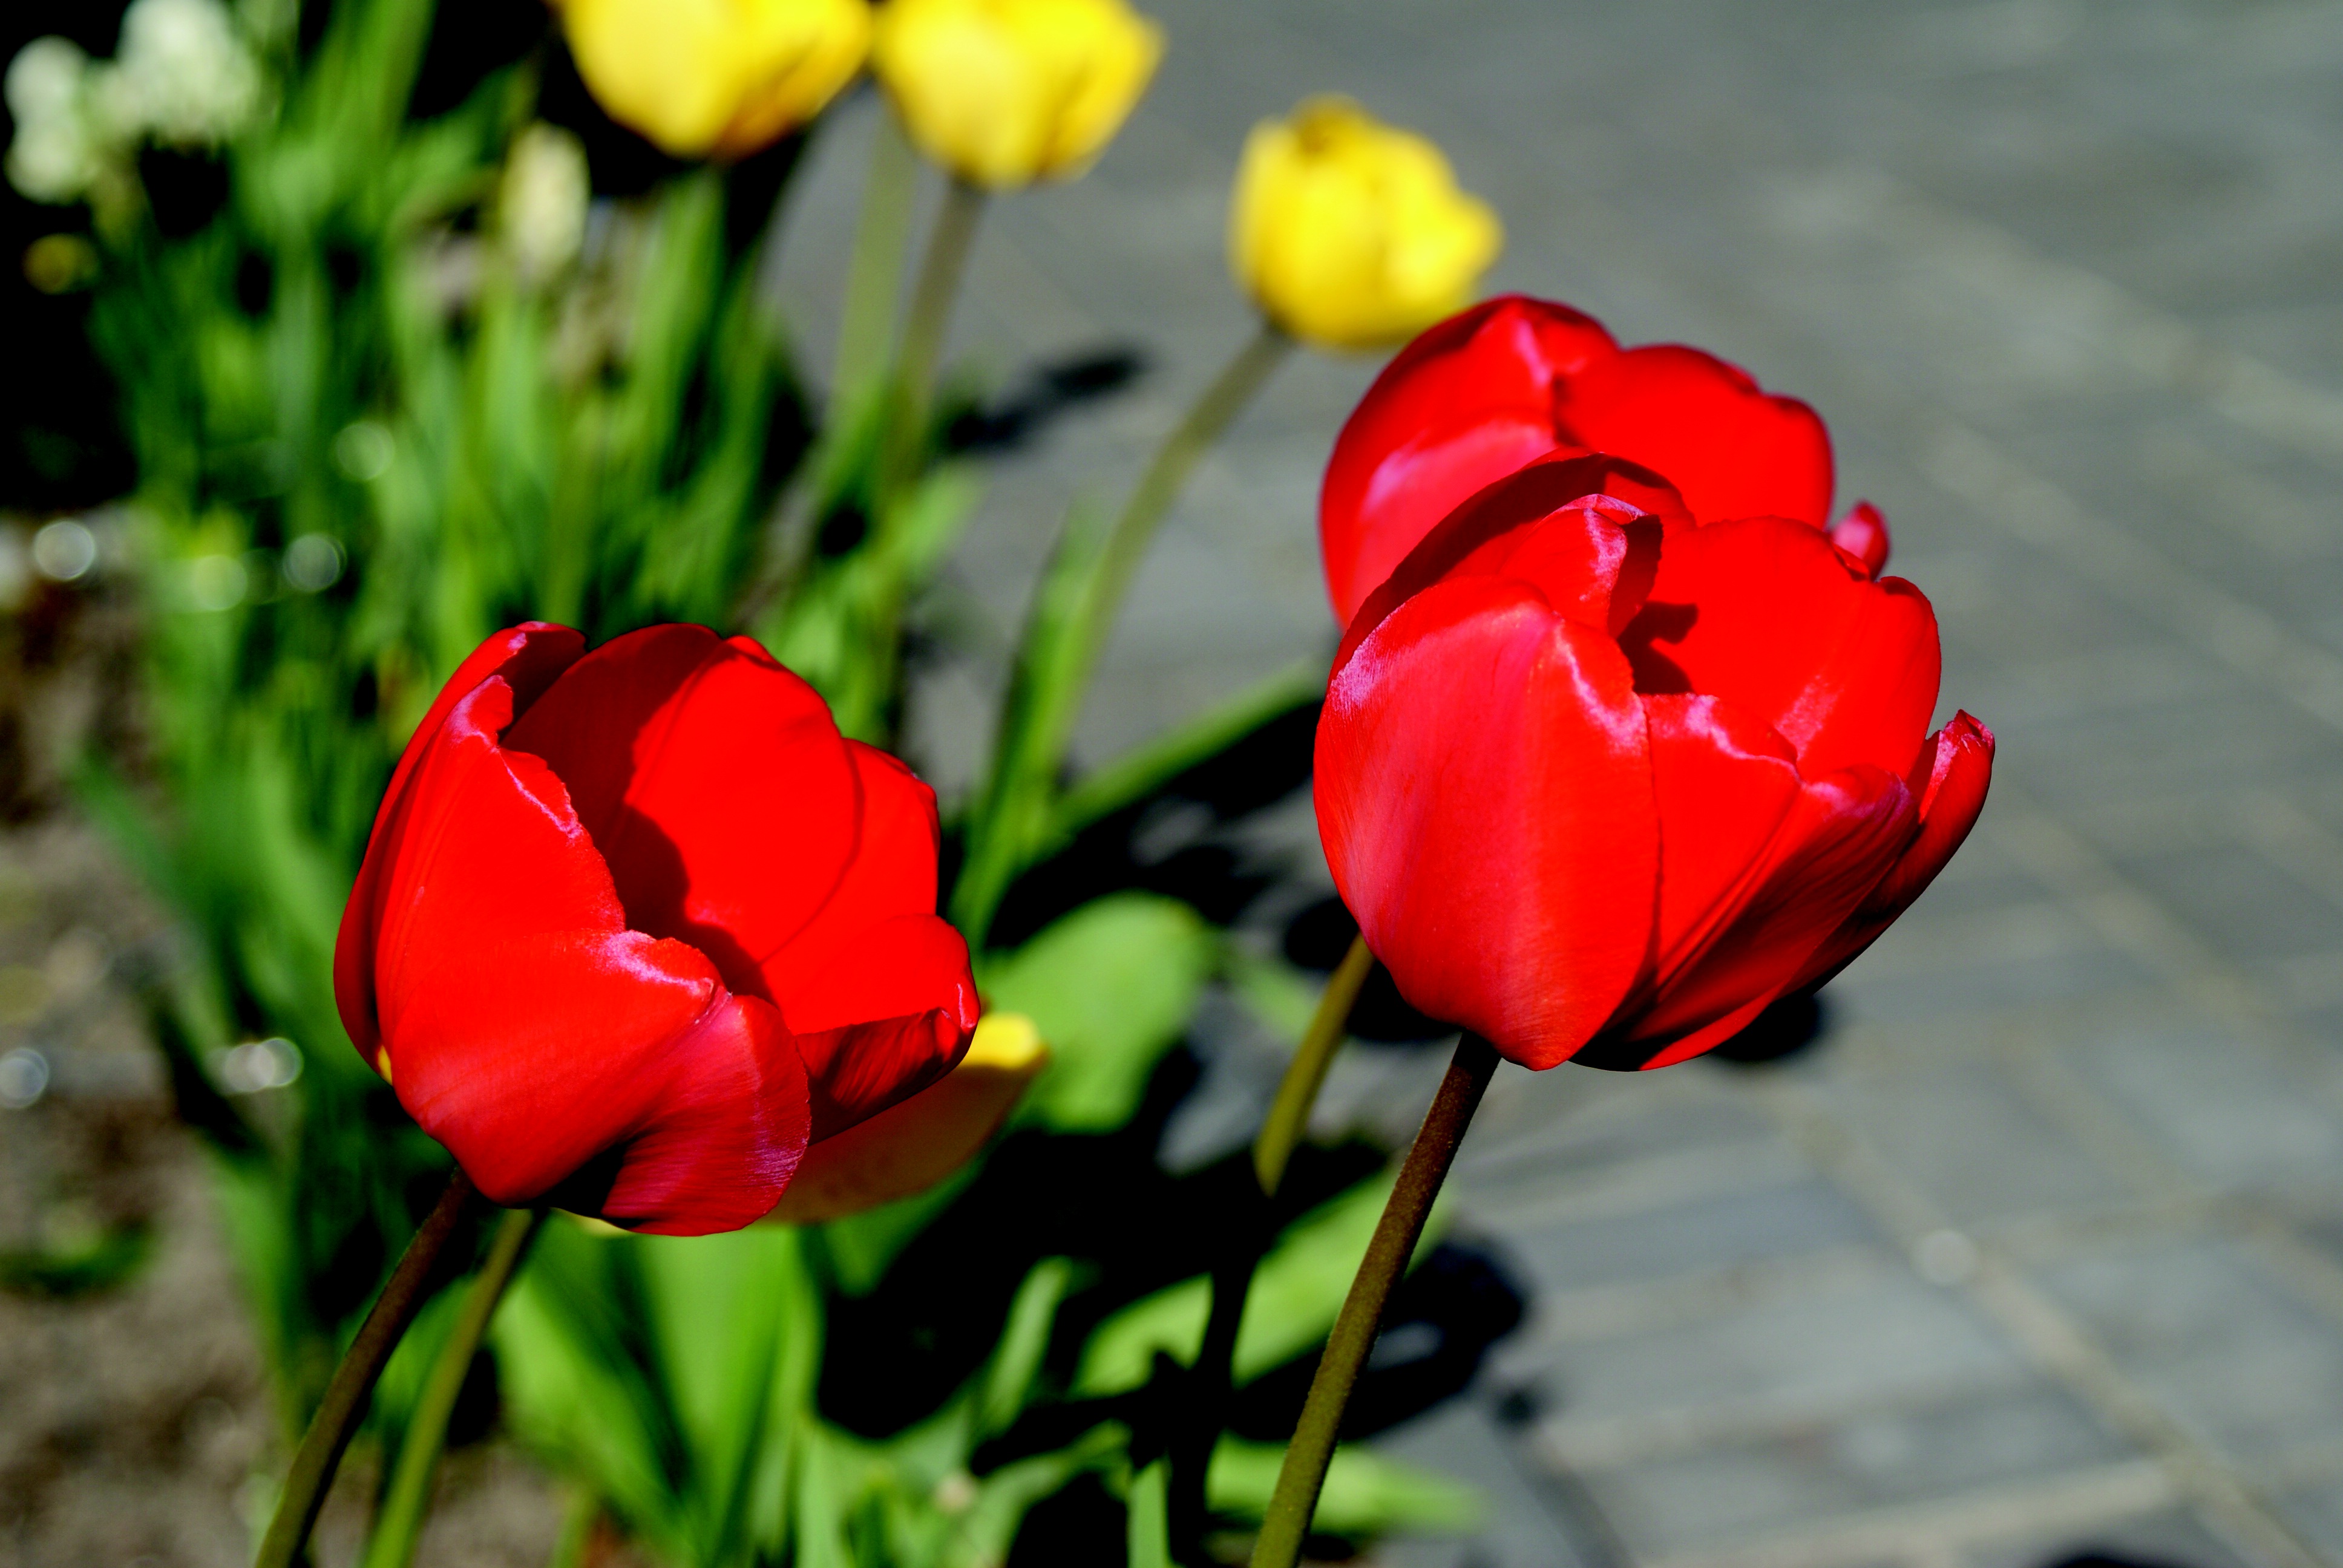
nature, plant, flower, petal, tulip, red, garden, flora, flowers, beauty, coquelicot, macro photography, flowering plant, plant stem, land plant